Answer in natural language. Considering the relative positions, is sixdrawer dresser in gray above or below Window? Choose between the following options: below or above
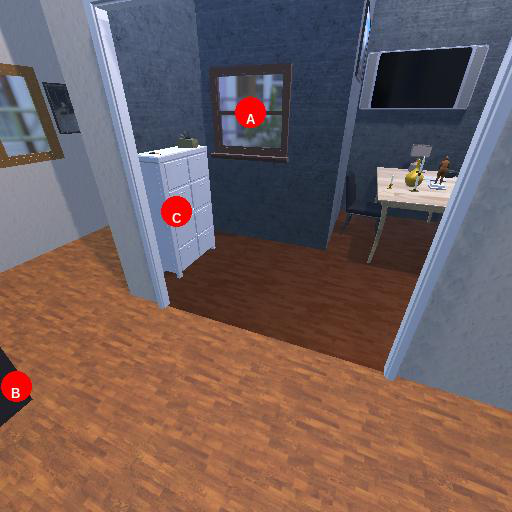
<answer>below</answer>